St Michael and All Angels, Bedford Park

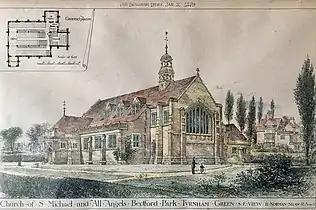
Norman Shaw's design for St Michael and All Angels, drawn by Maurice Bingham Adams for "Building News", 1879

St Michael and All Angels began as a temporary building on Chiswick High Road opposite Chiswick Lane, some distance from its present site, in 1876. The present church at the corner of Turnham Green Terrace and Bath Road, near Turnham Green tube station, was designed by the architect Norman Shaw. He was the Estate Architect for Bedford Park, designing some of its earliest houses in red brick and white-painted woodwork, known as British Queen Anne Revival style. Although this style was considered novel and not particularly ecclesiastical by the architect G. E. Street at the time, Shaw decided to use a similar style for the church. The red bricks, as used for Bedford Park houses, were made locally.